Narraweena, New South Wales

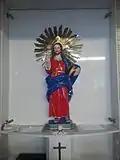
St. Salvatore statue in St John Apostol church

Narraweena is an Aboriginal name meaning " a quiet place in the hills". The suburb developed after World War II, when the land was subdivided, Narraweena Post Office opening on 1 April 1953.